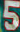
Number: 5